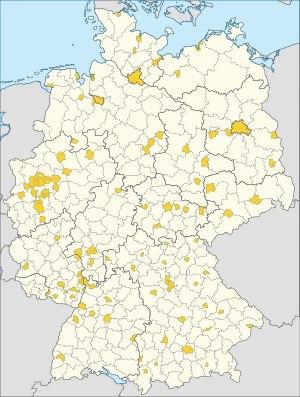
"Voici la liste des 110 villes-arrondissements d'Allemagne. L'expression ""kreis-freie Stadt"" veut dire une ville qui n'est pas intégrée dans un arrondissement, une ville de manière « libre ».
En Allemagne, une ville-arrondissement est une ville qui n'est pas intégrée dans un arrondissement mais qui forme un arrondissement à elle seule.
Au 1ᵉʳ novembre 2016, l’Allemagne est découpée en 401 subdivisions :